8th County of London Brigade, Royal Field Artillery

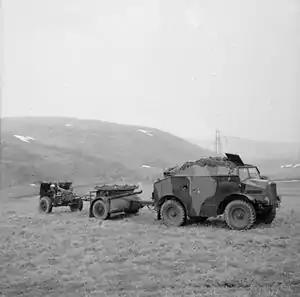
25-pounder gun (probably of 18th Division) on exercise in Scotland, March 1941.

On the night of 27/28 September 56th (L) Division attacked Savignano sul Rubicone on the Fiumicino river, supported by a 90-minute barrage fired by the heavily reinforced divisional artillery. Nevertheless, the attack failed, as did attempts to renew it on 29/30 September and 1 October. Later in October, the badly weakened 56th (L) Division was relieved in the line. While the infantry were recuperating, 56th (L) Division's artillery was brought up to reinforce V Corps' fire-plan for the capture of Forlì and the attempted crossings of the Montone on 8 November.